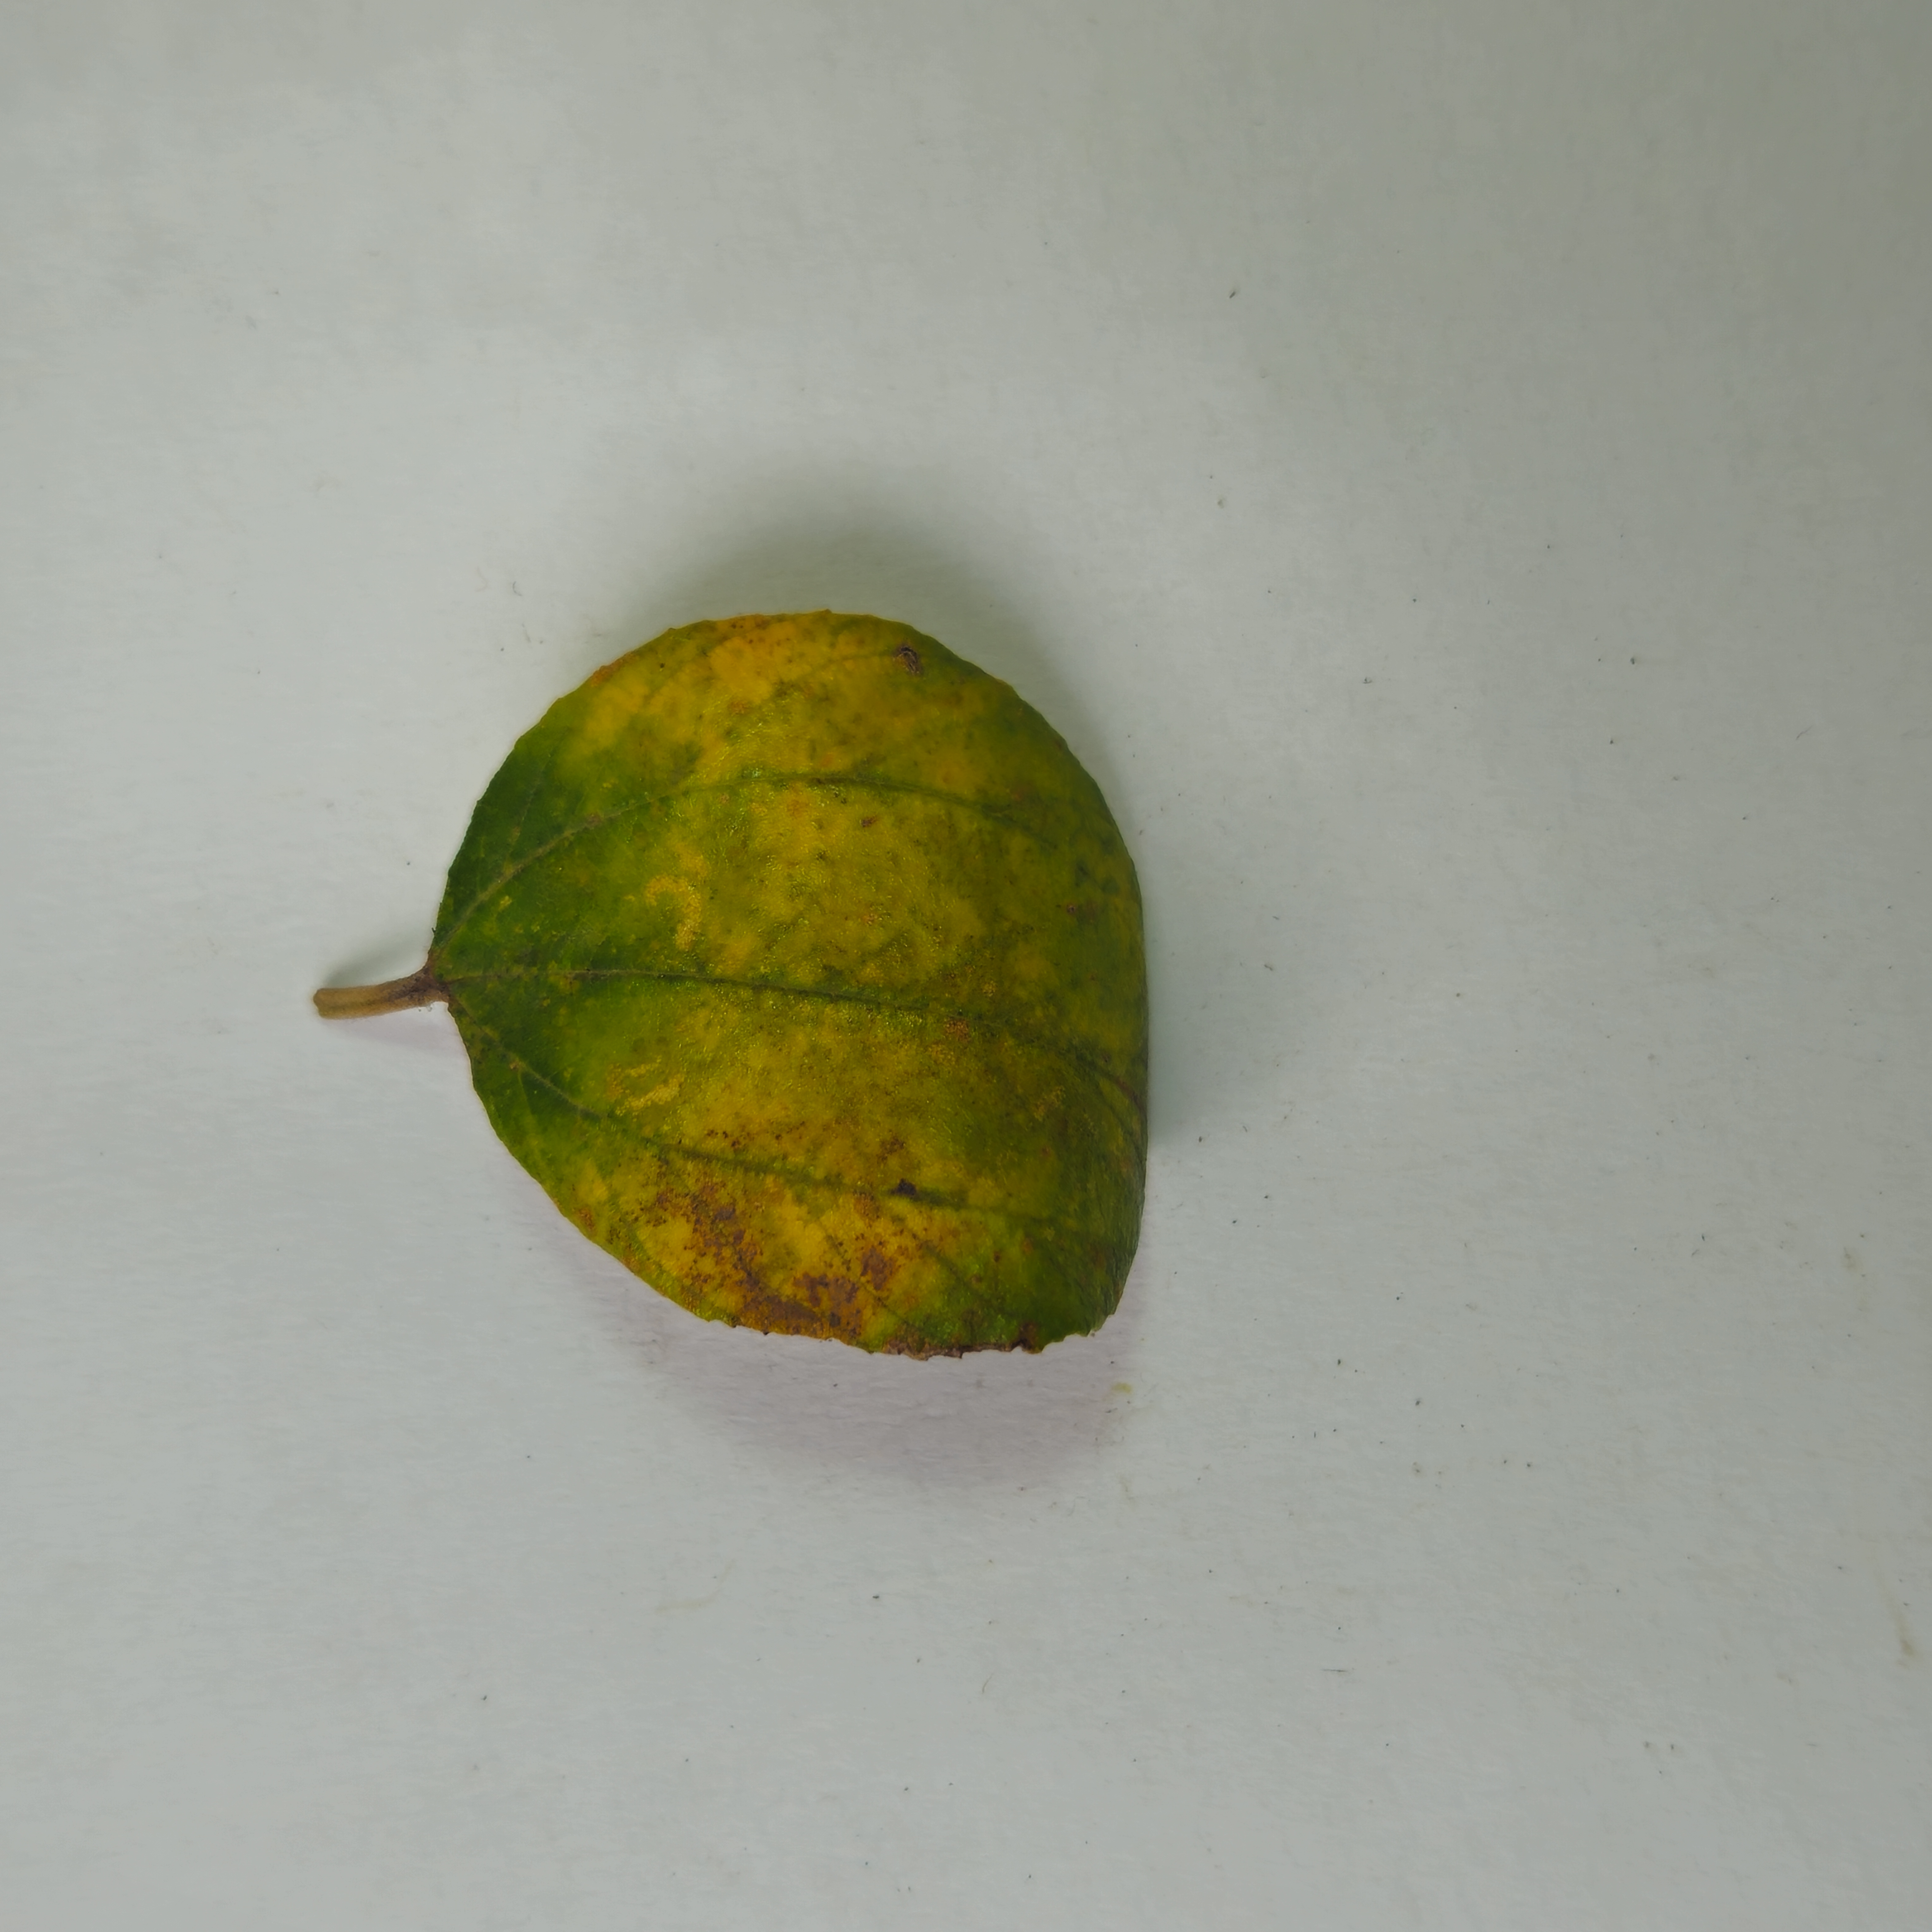
Label: Yellow